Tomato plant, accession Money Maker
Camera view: tilt-top (135 deg); turntable rotation: 270 degrees
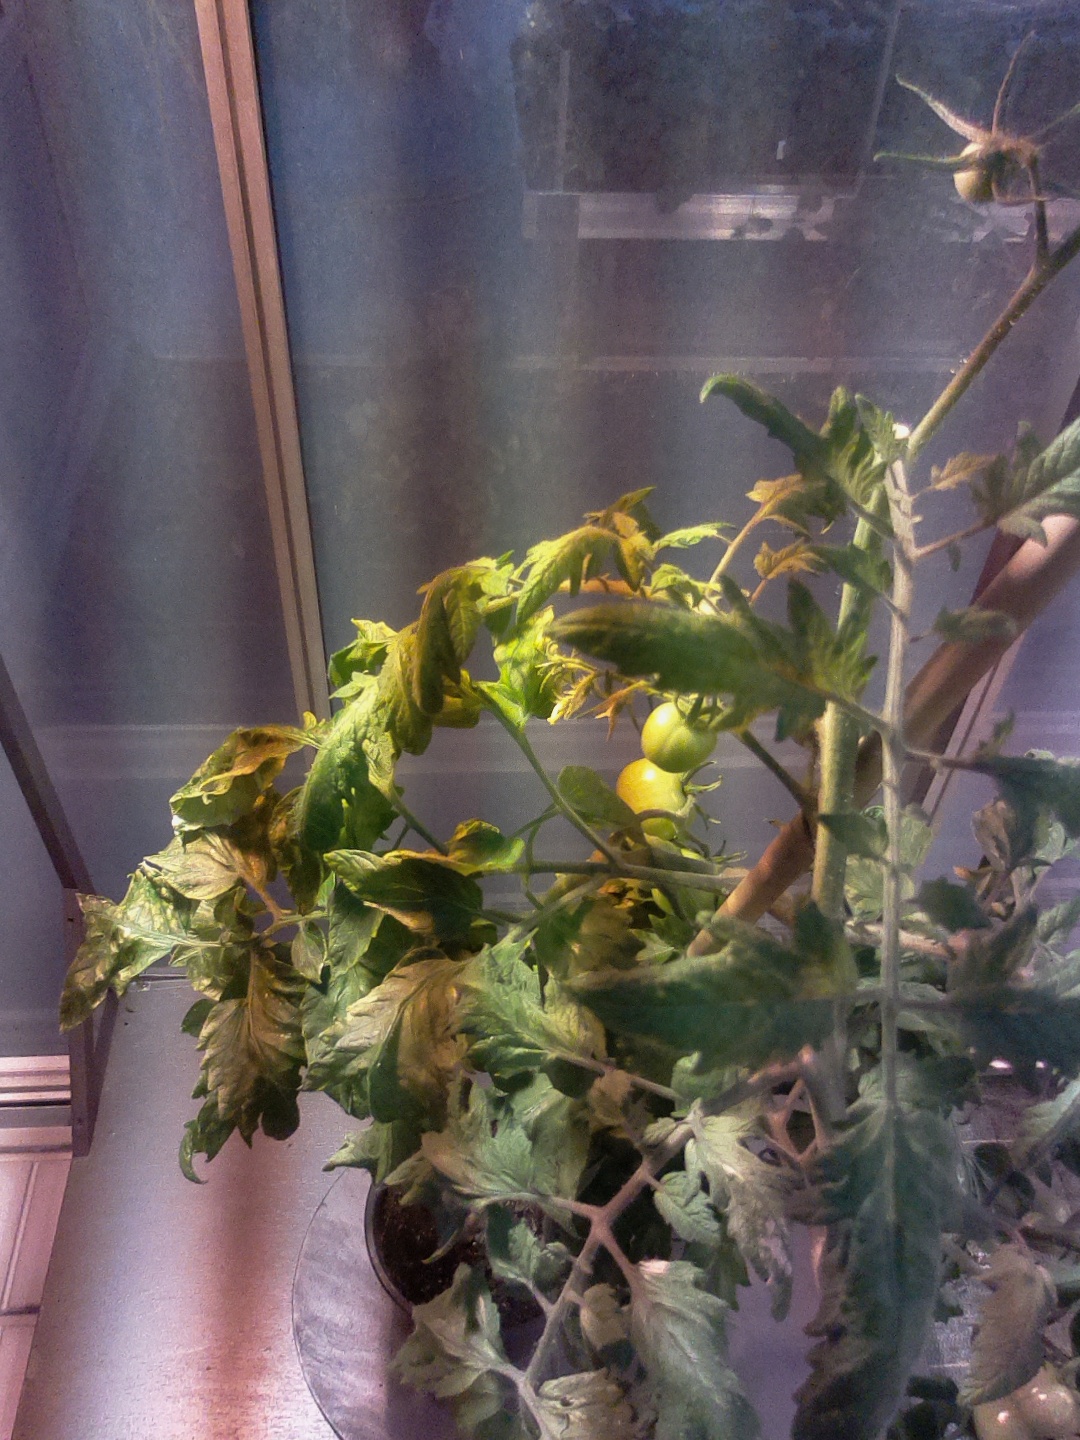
BBCH growth stage 77: 70%-80% of final fruit size